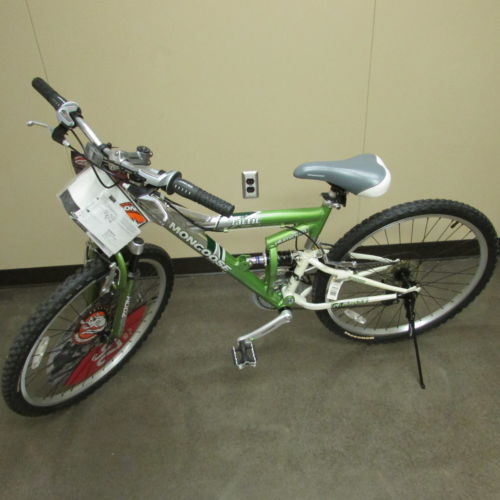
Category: bicycle